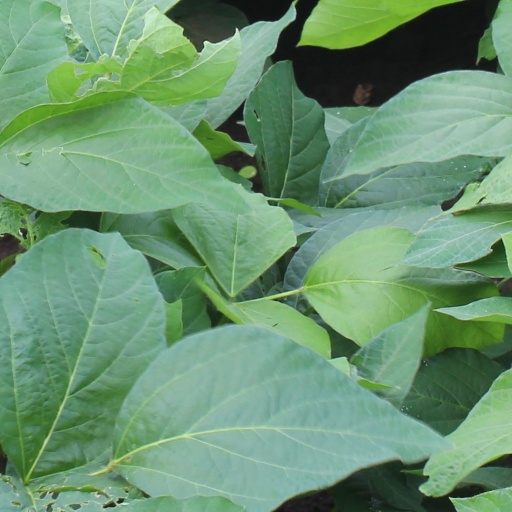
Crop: soybean